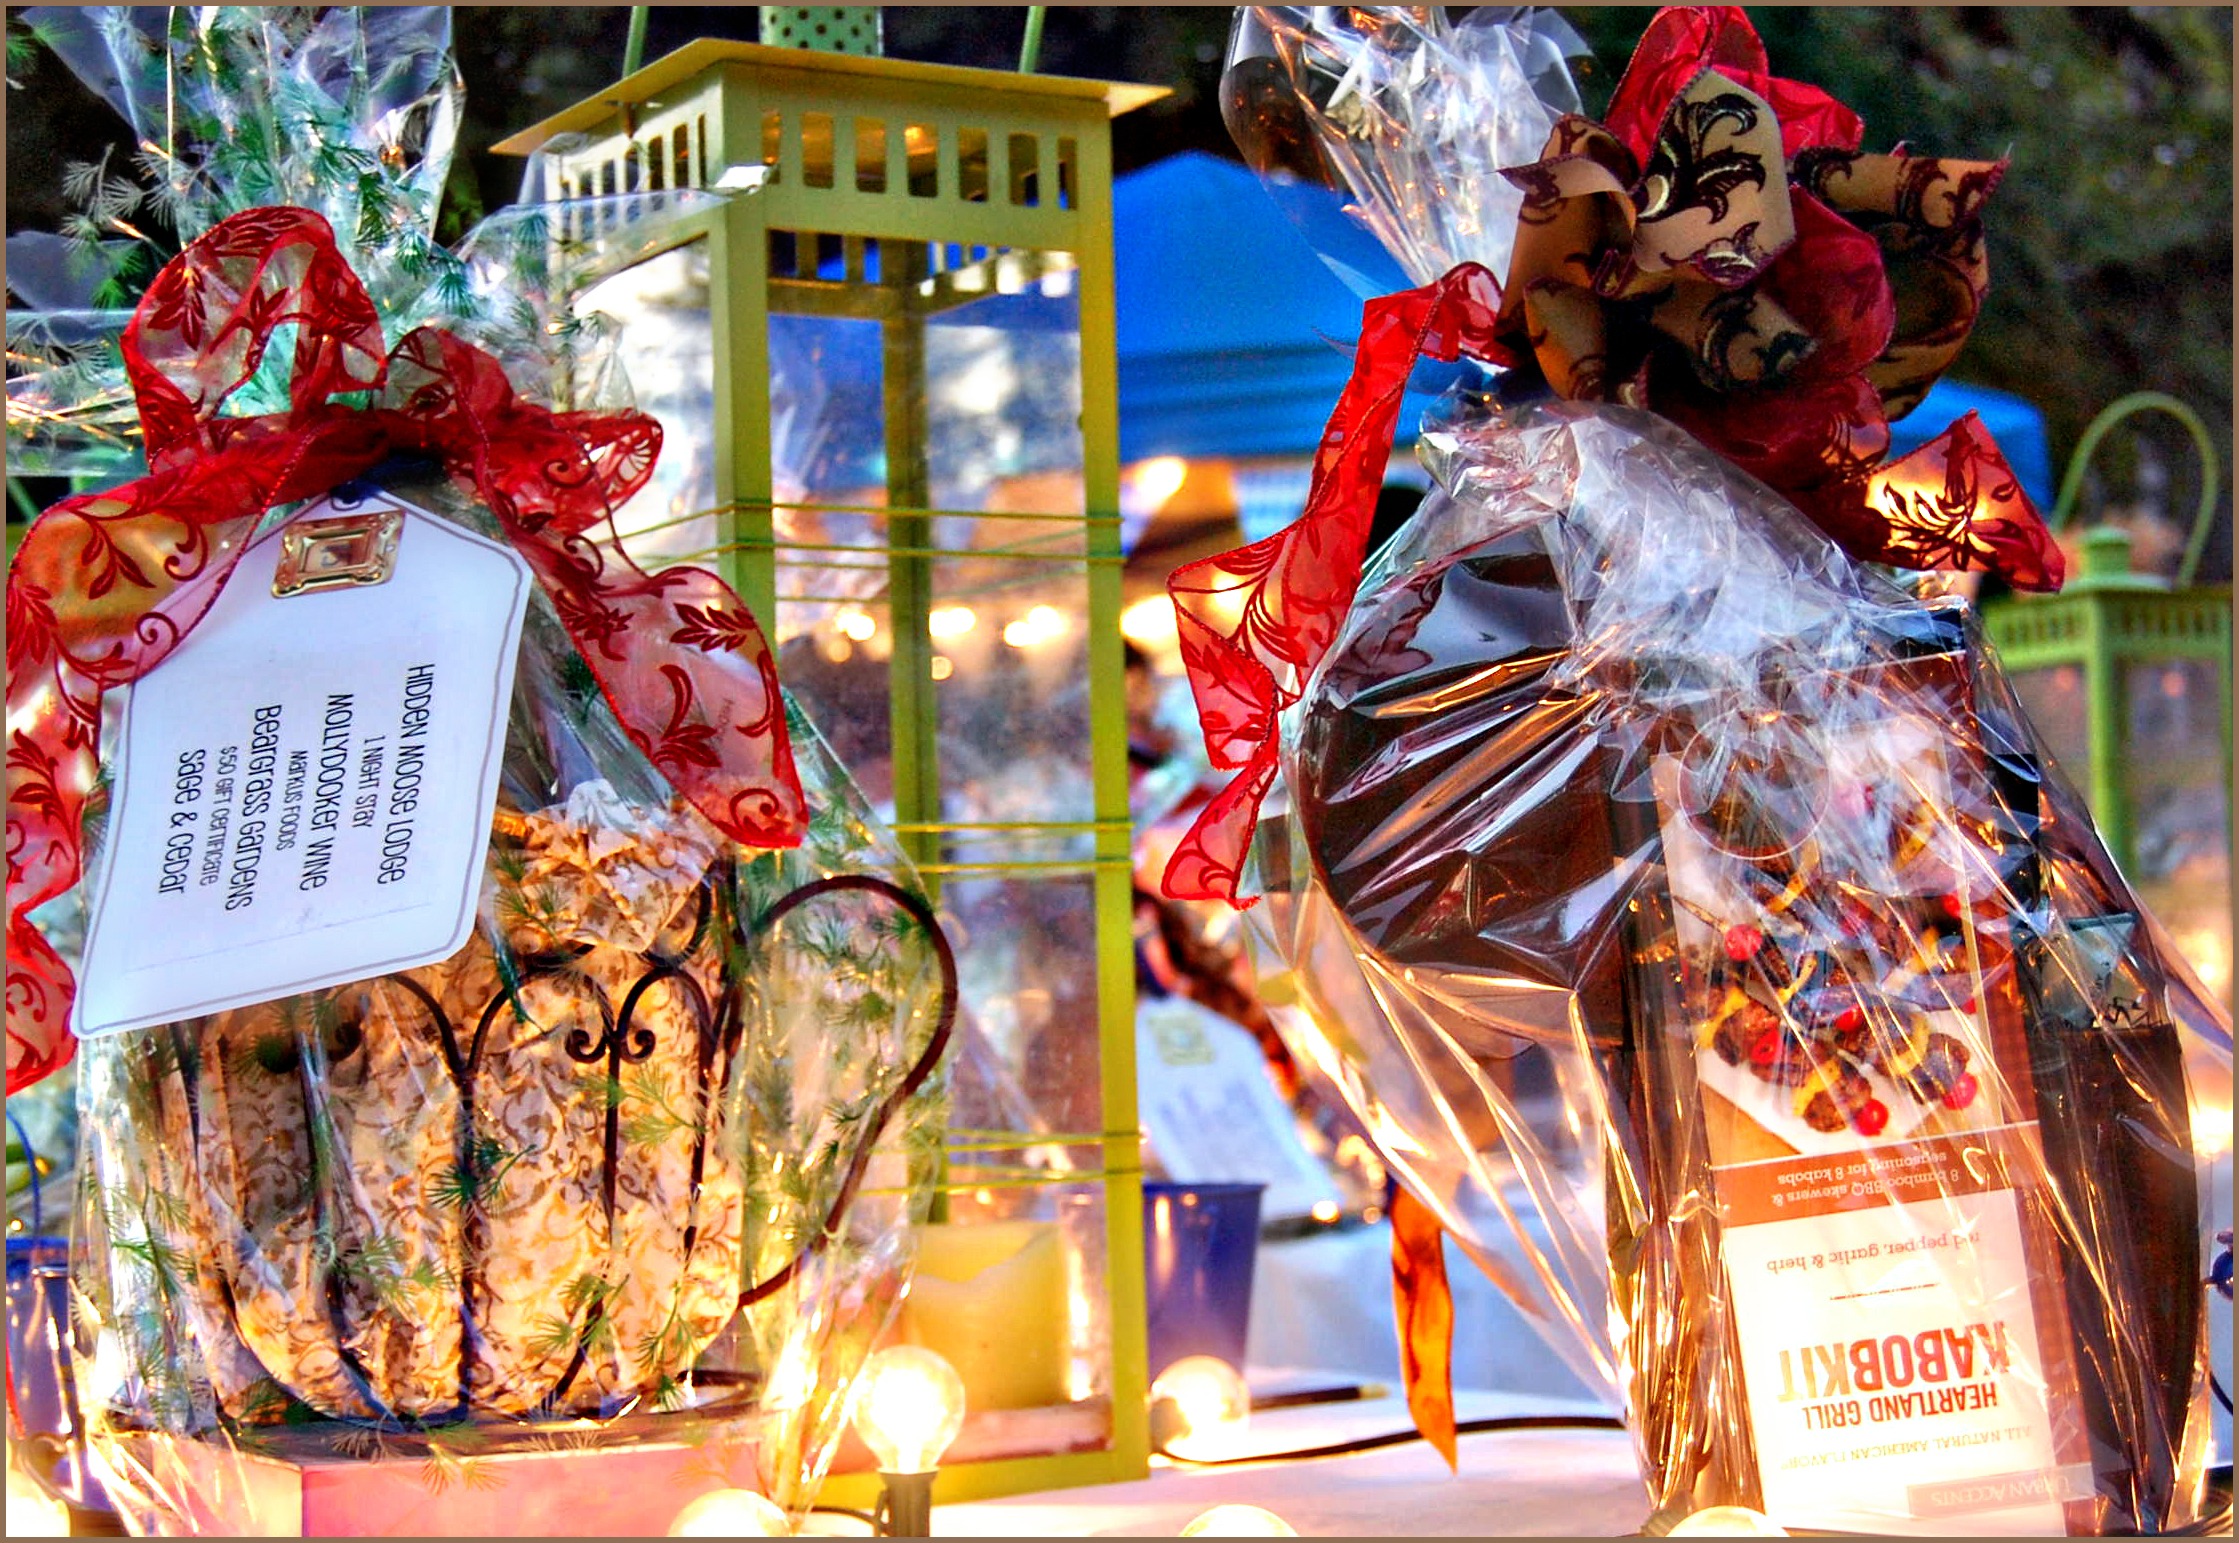
celebration, gift, decoration, carnival, gifts, festival, decorative, party, sparkling, reception, event, tradition, wine glasses